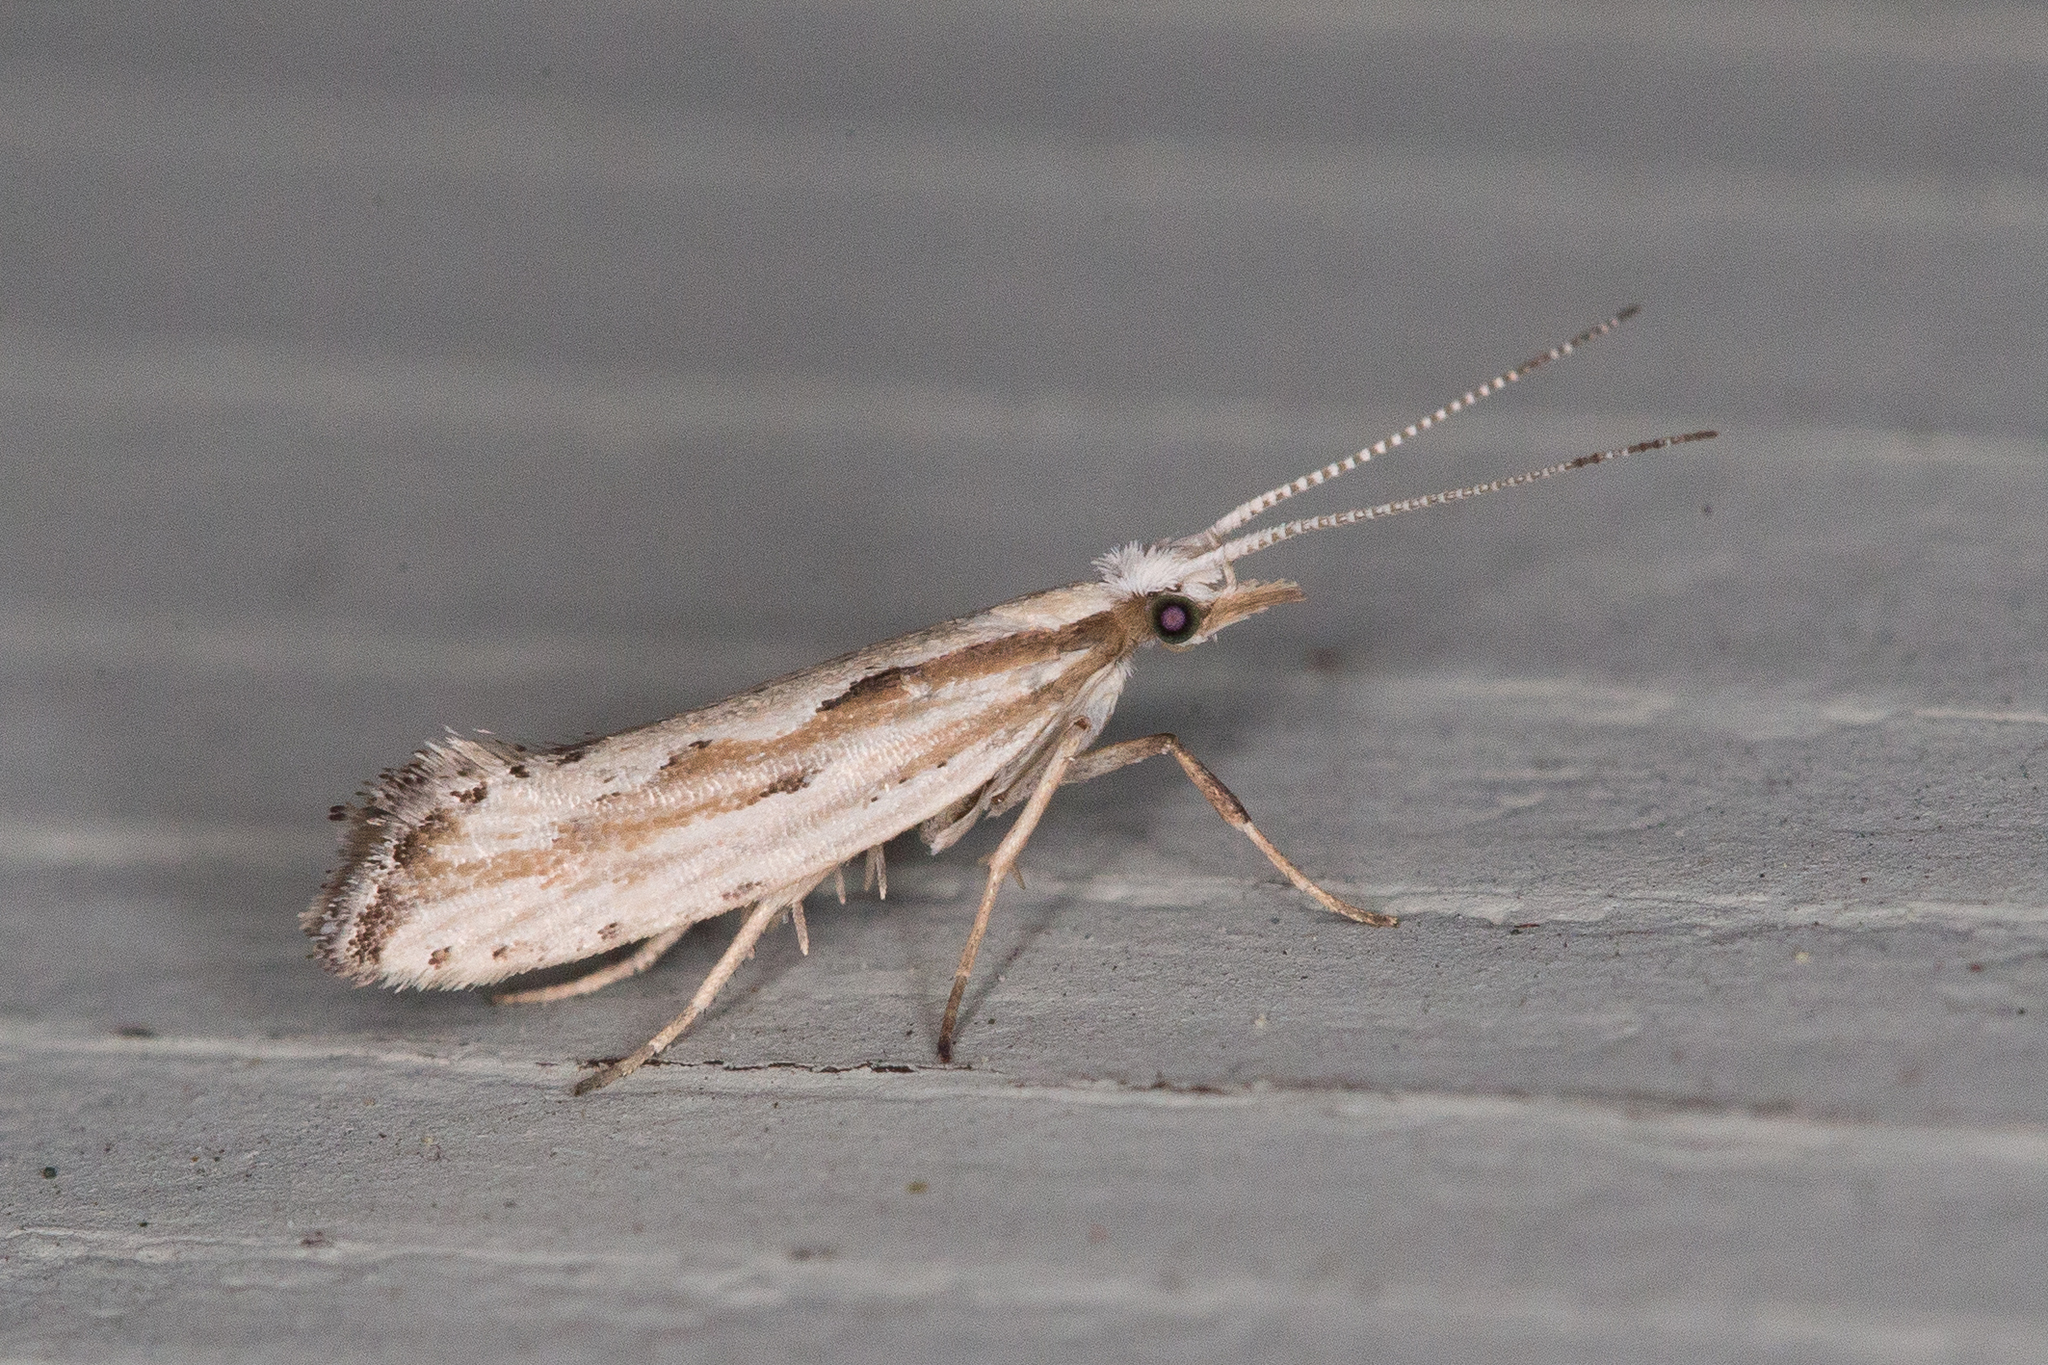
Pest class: diamondback_moth